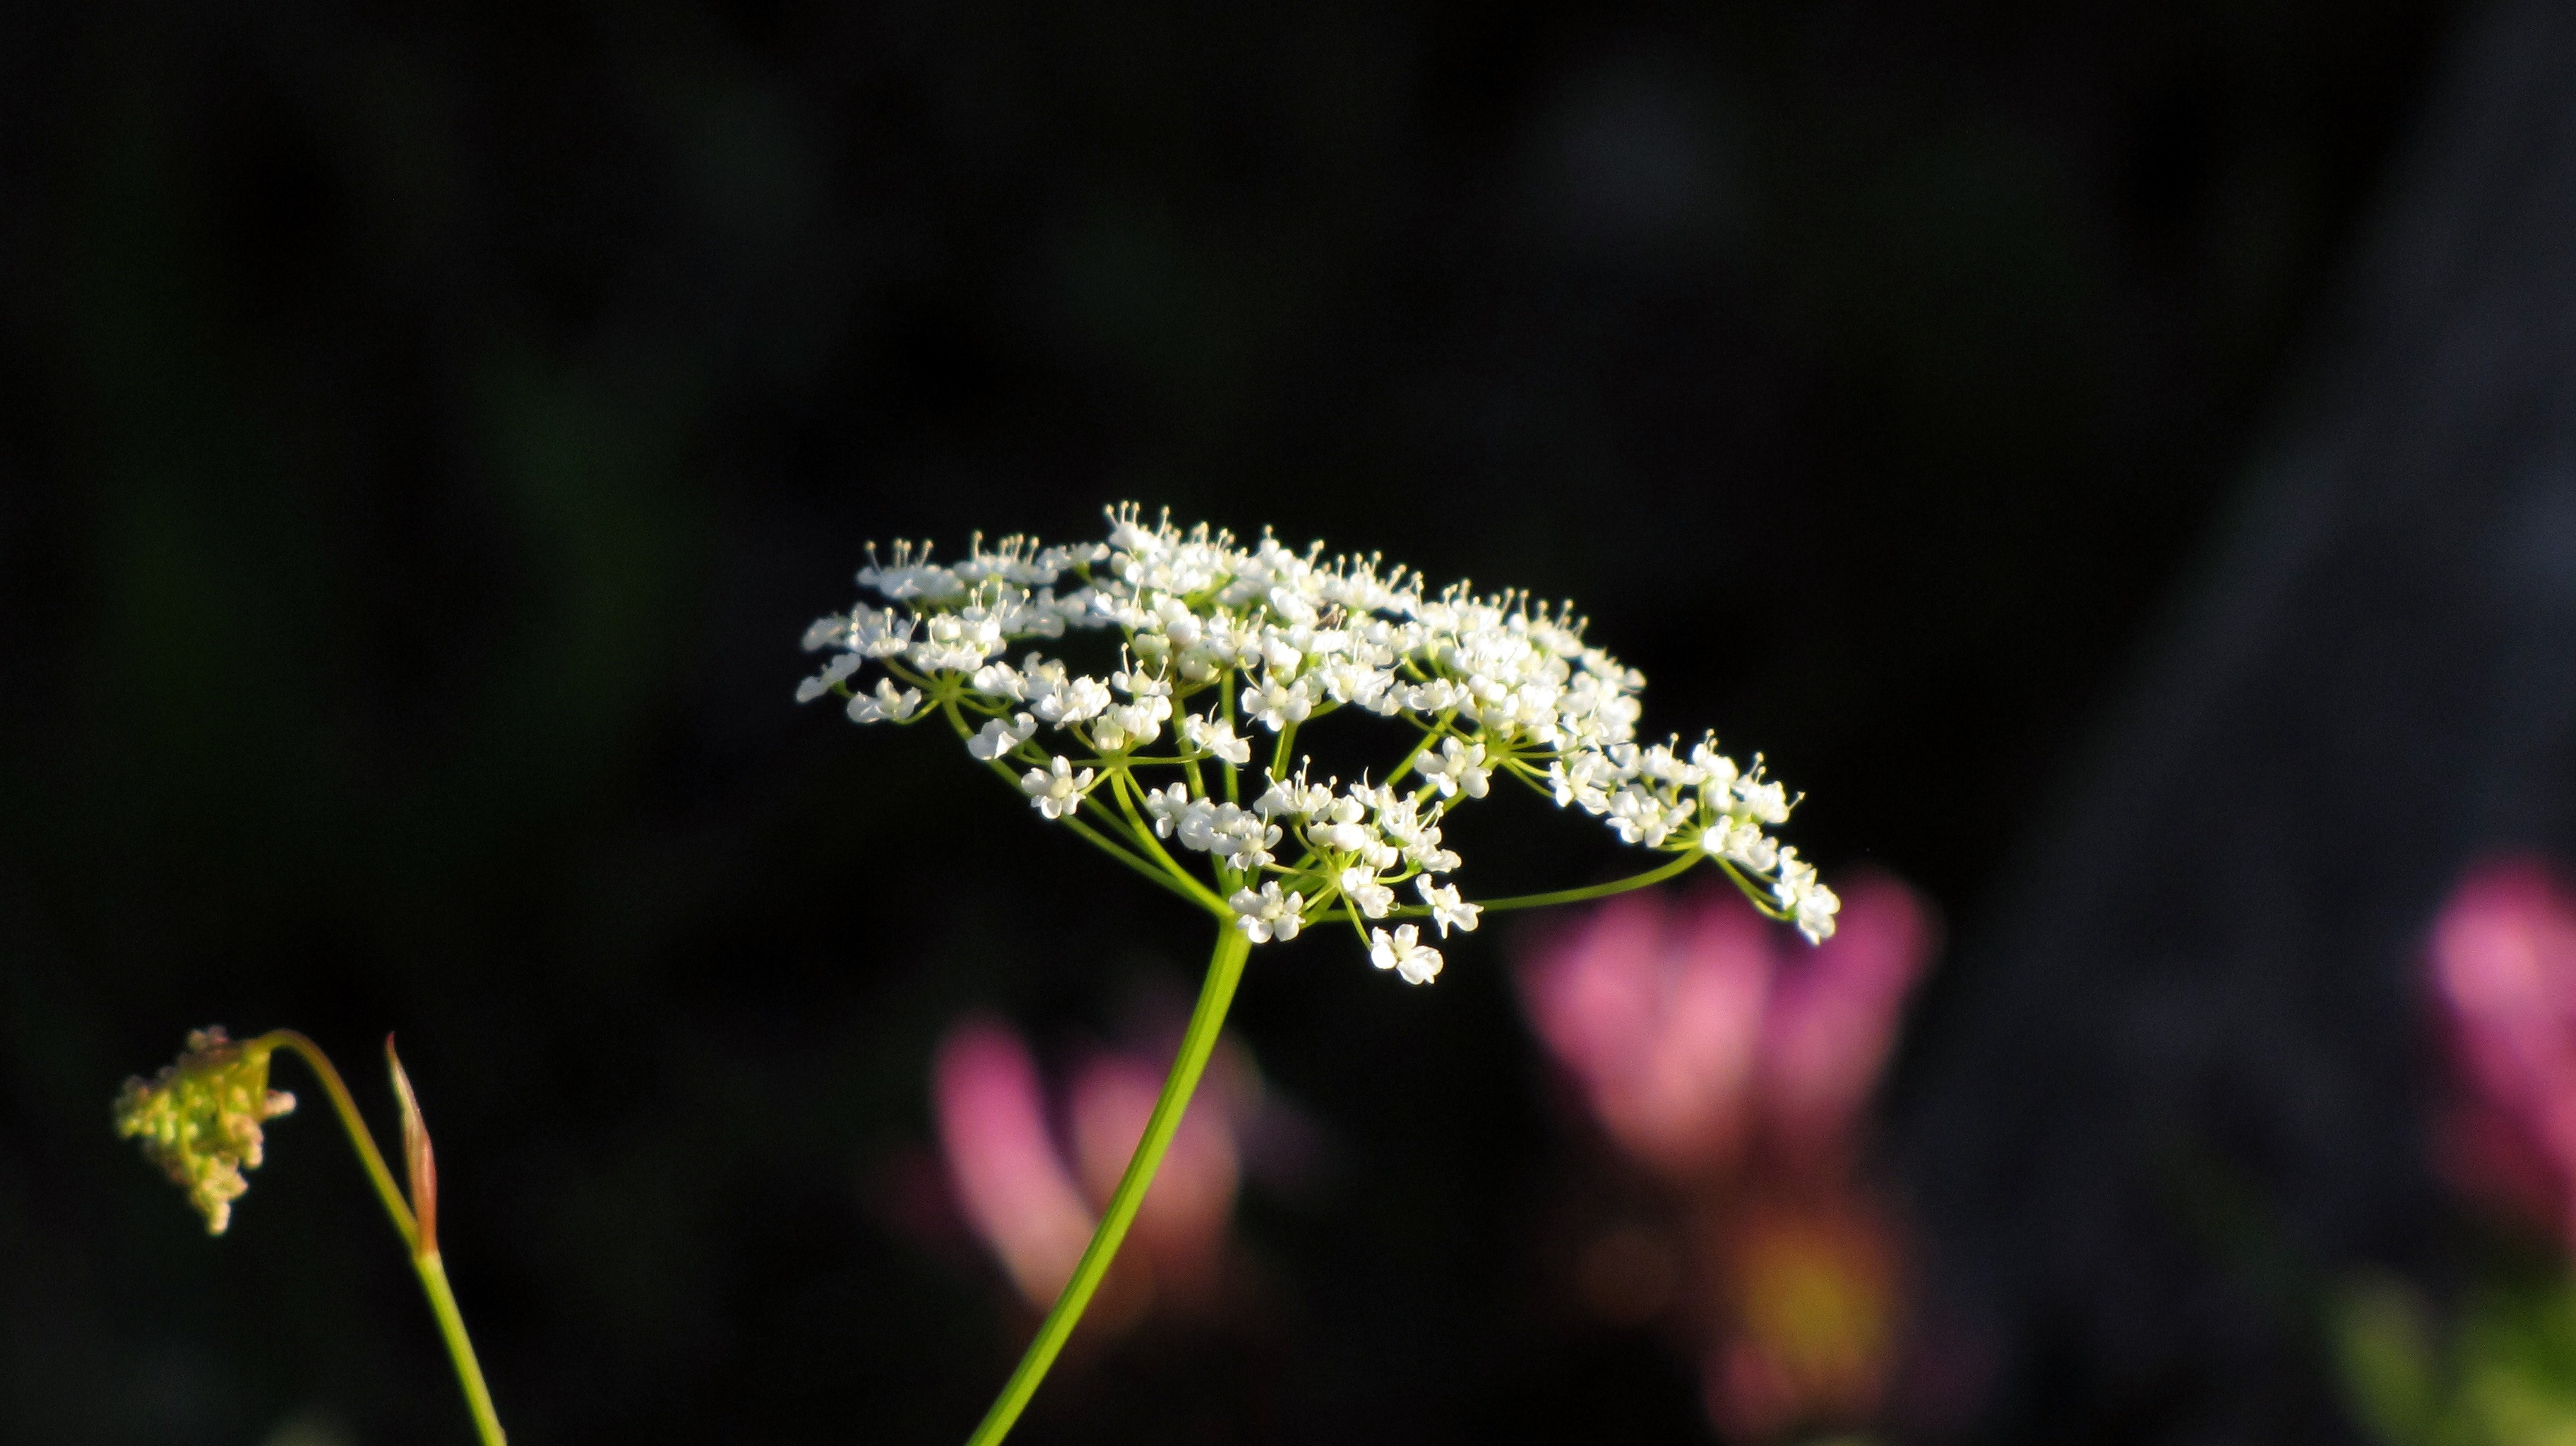
nature, branch, blossom, plant, white, photography, leaf, flower, petal, bloom, green, flora, wildflower, close up, composites, macro photography, flowering plant, umbel, plant stem, land plant